Ouzouer-sur-Trézée

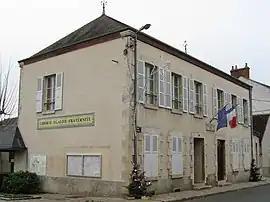
Ouzouer-sur-Trézée town hall

Ouzouer-sur-Trézée is a commune of the Loiret department in north-central France. The Briare Canal and the river Trézée run through the town. A well-known mayor of the town was Count Robert de La Rochefoucauld, a fighter and spy for the French Resistance.